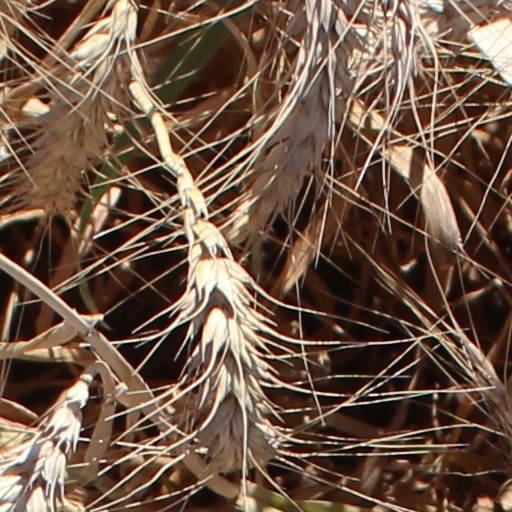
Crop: wheat